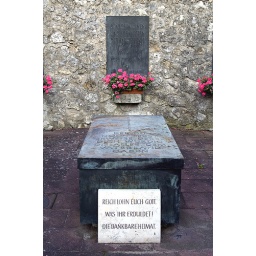
This monument, near the castle and church in Parsberg, lists the names of those from the area that died in the two wars.